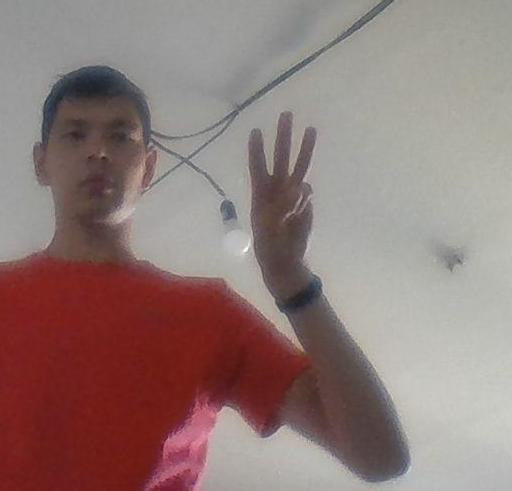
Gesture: three